Jack H. Vaughn

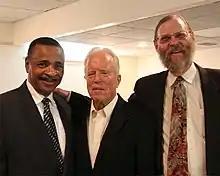
Jack Vaughn, the second director of the Peace Corps, (center) with C. Payne Lucas, president emeritus of Africare, (left) on May 4, 2007

Jack Hood Vaughn (August 18, 1920 – October 29, 2012) was the second director of the United States Peace Corps, succeeding Sargent Shriver. Vaughn was appointed Peace Corps director in 1966 by President Lyndon Johnson and was the first Republican to head the agency.